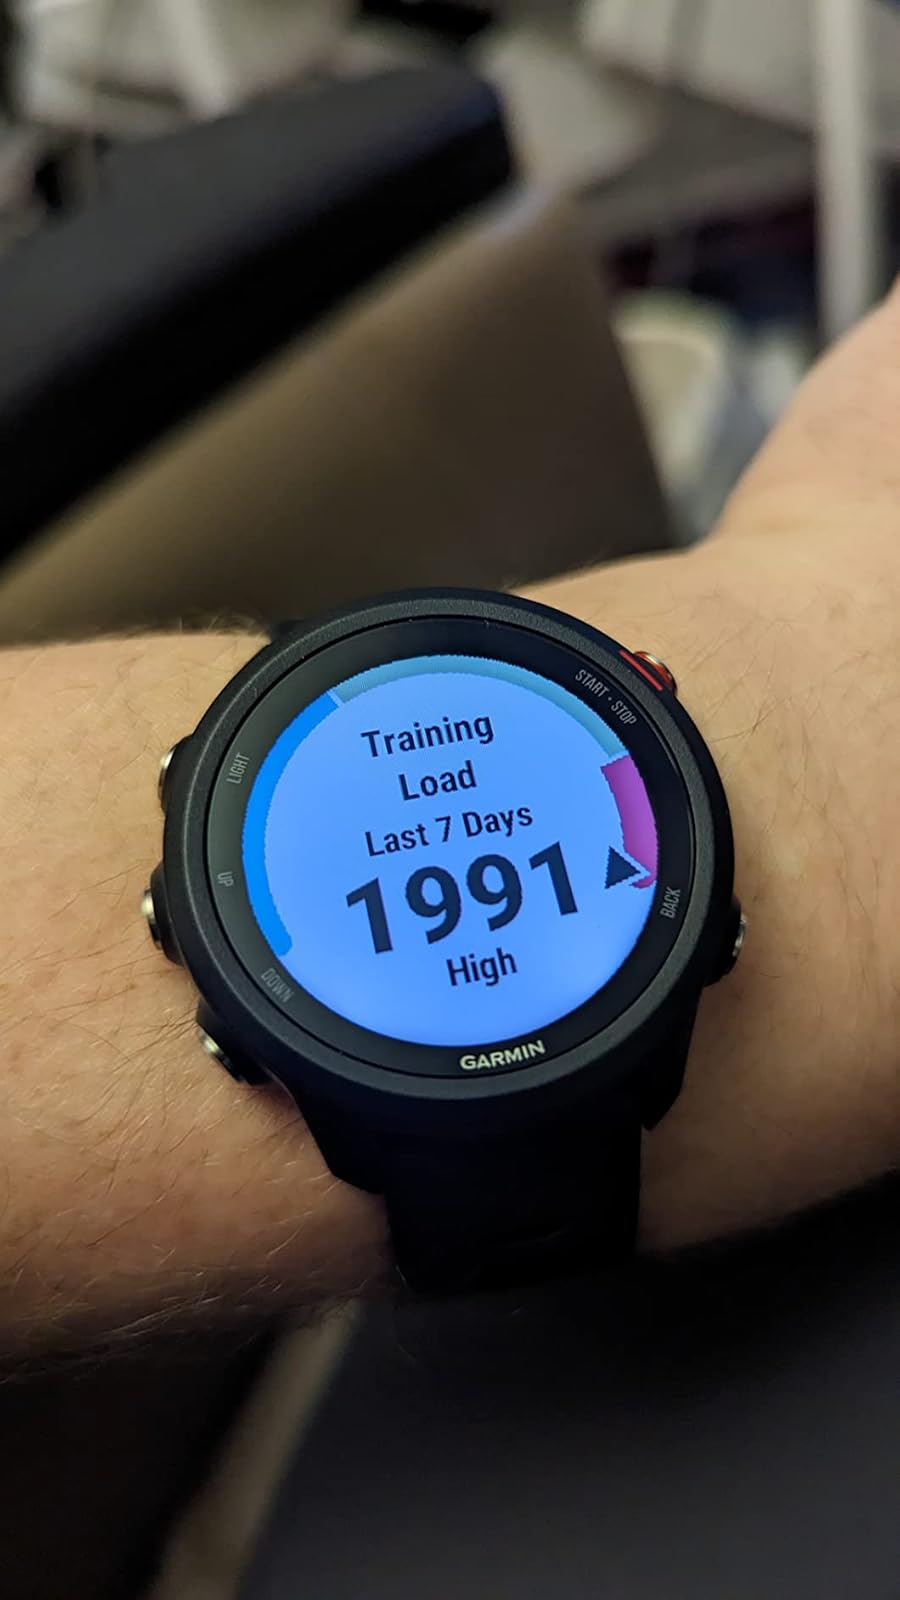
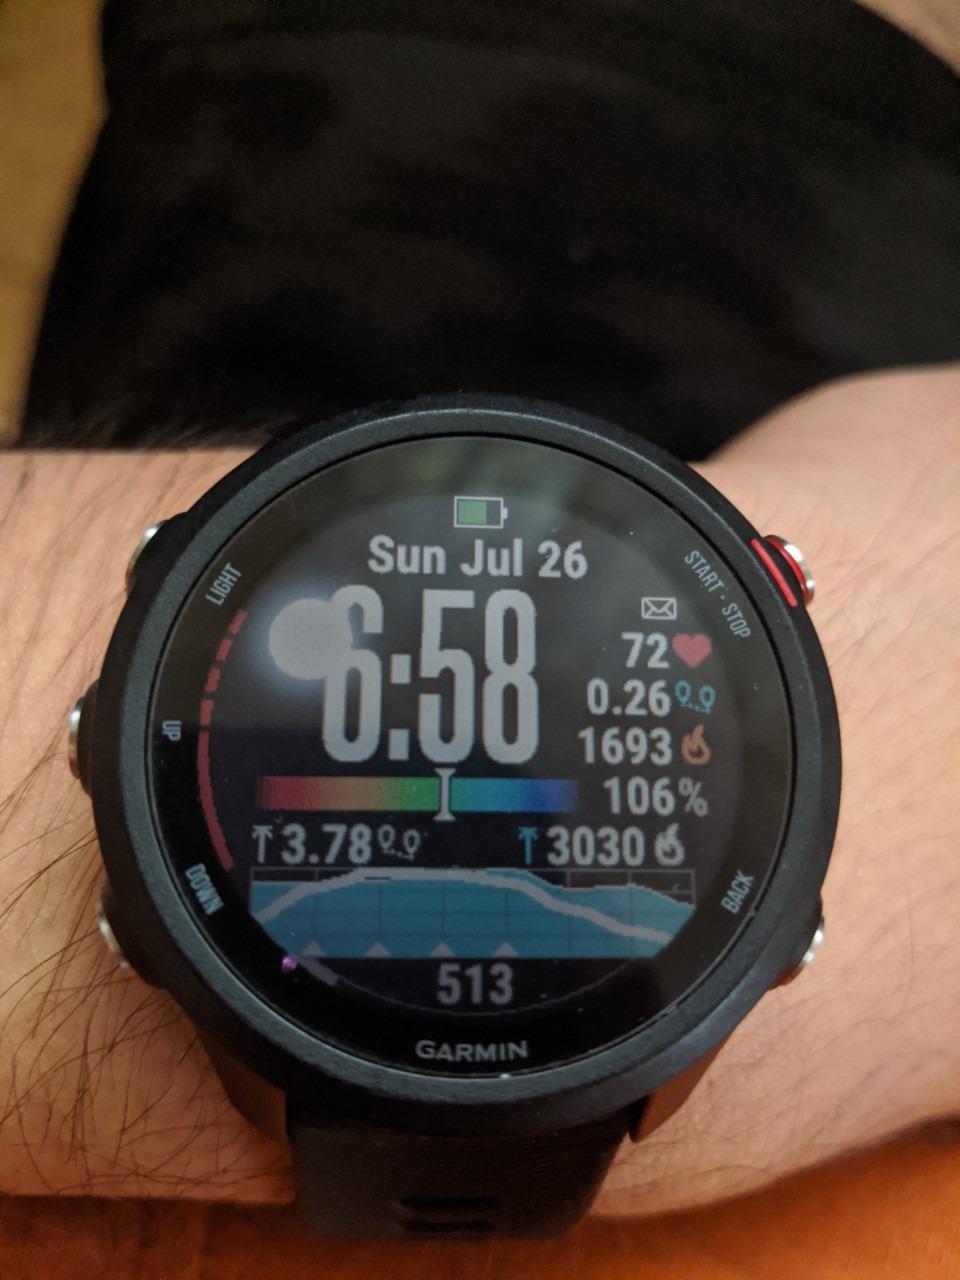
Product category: smartwatch
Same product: yes